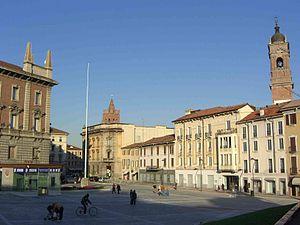
Monza ['mon:tsa] est une ville italienne d'environ 120 000 habitants chef-lieu de la province de Monza et de la Brianza en Lombardie, région de la plaine du Pô.